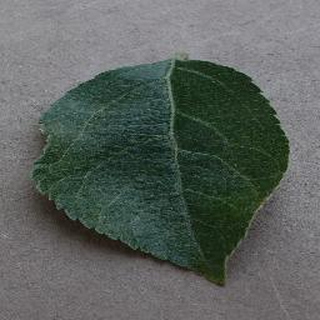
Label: healthy_apple